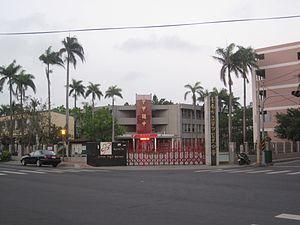
Le district de Xuejia est un district de la municipalité spéciale de Tainan.